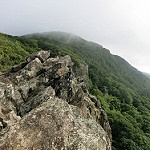
Label: mountain